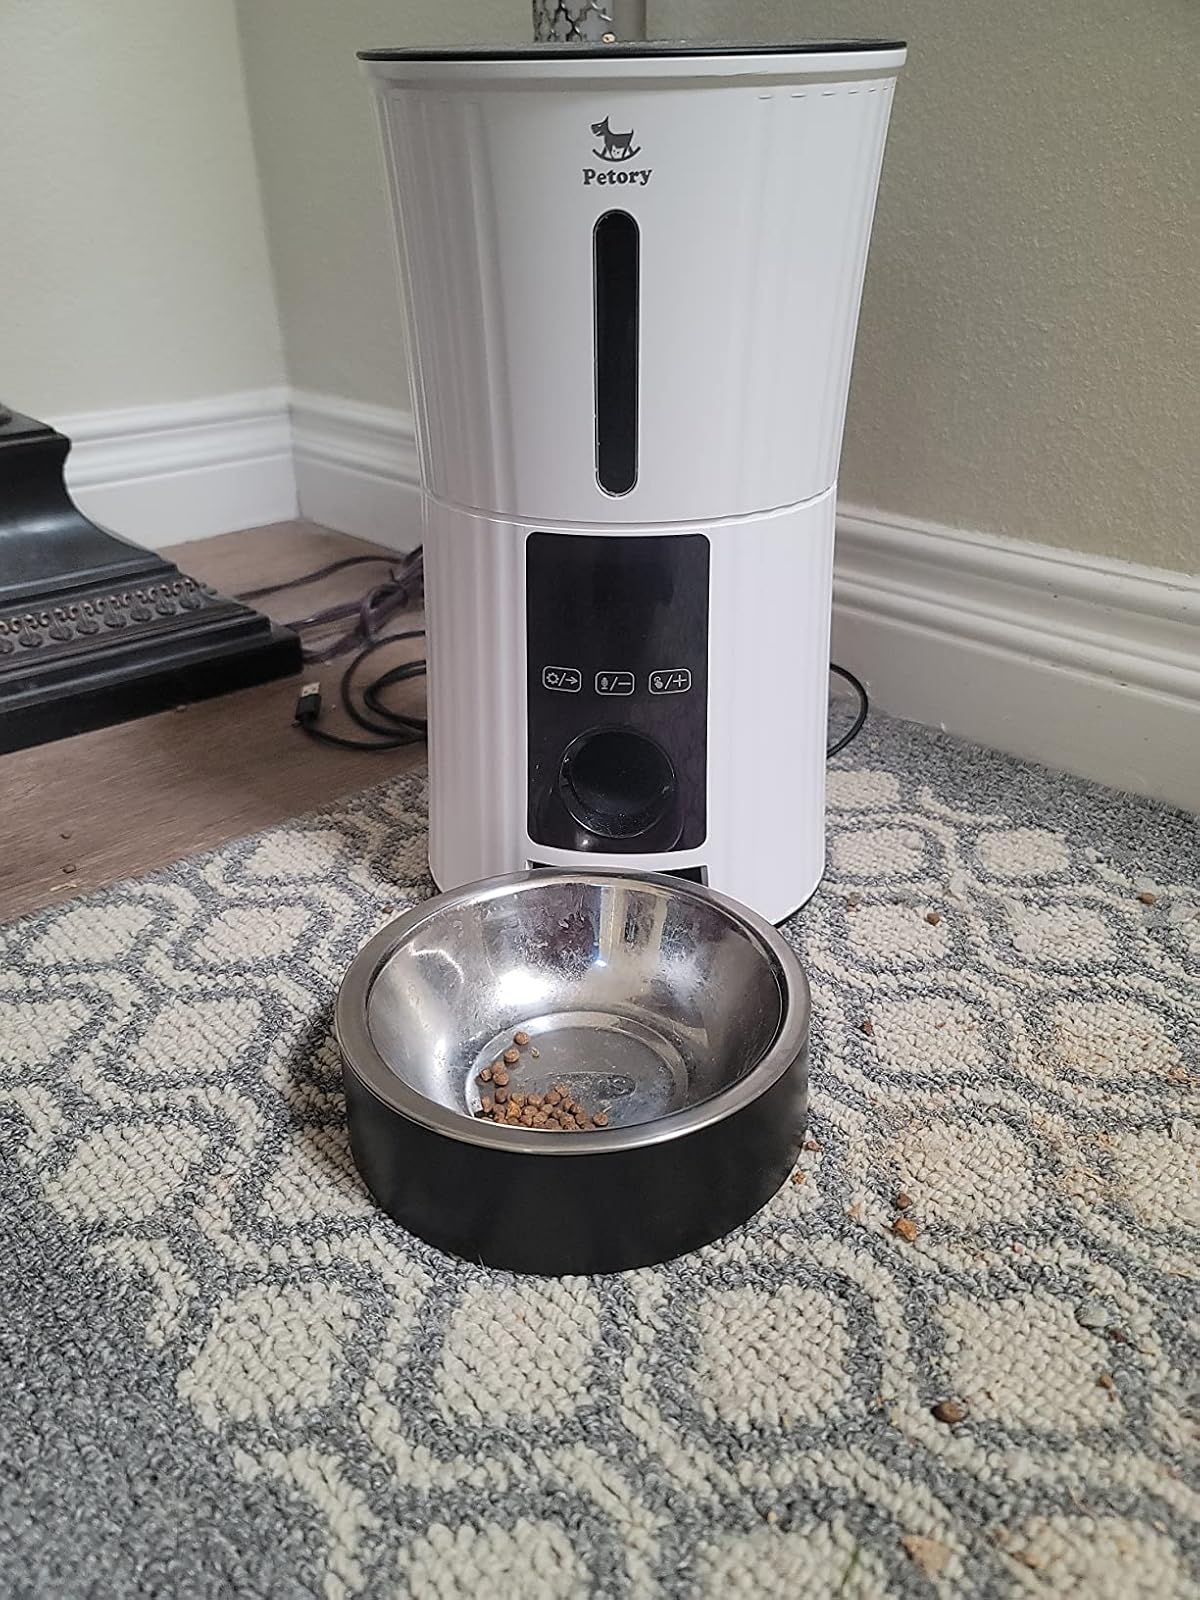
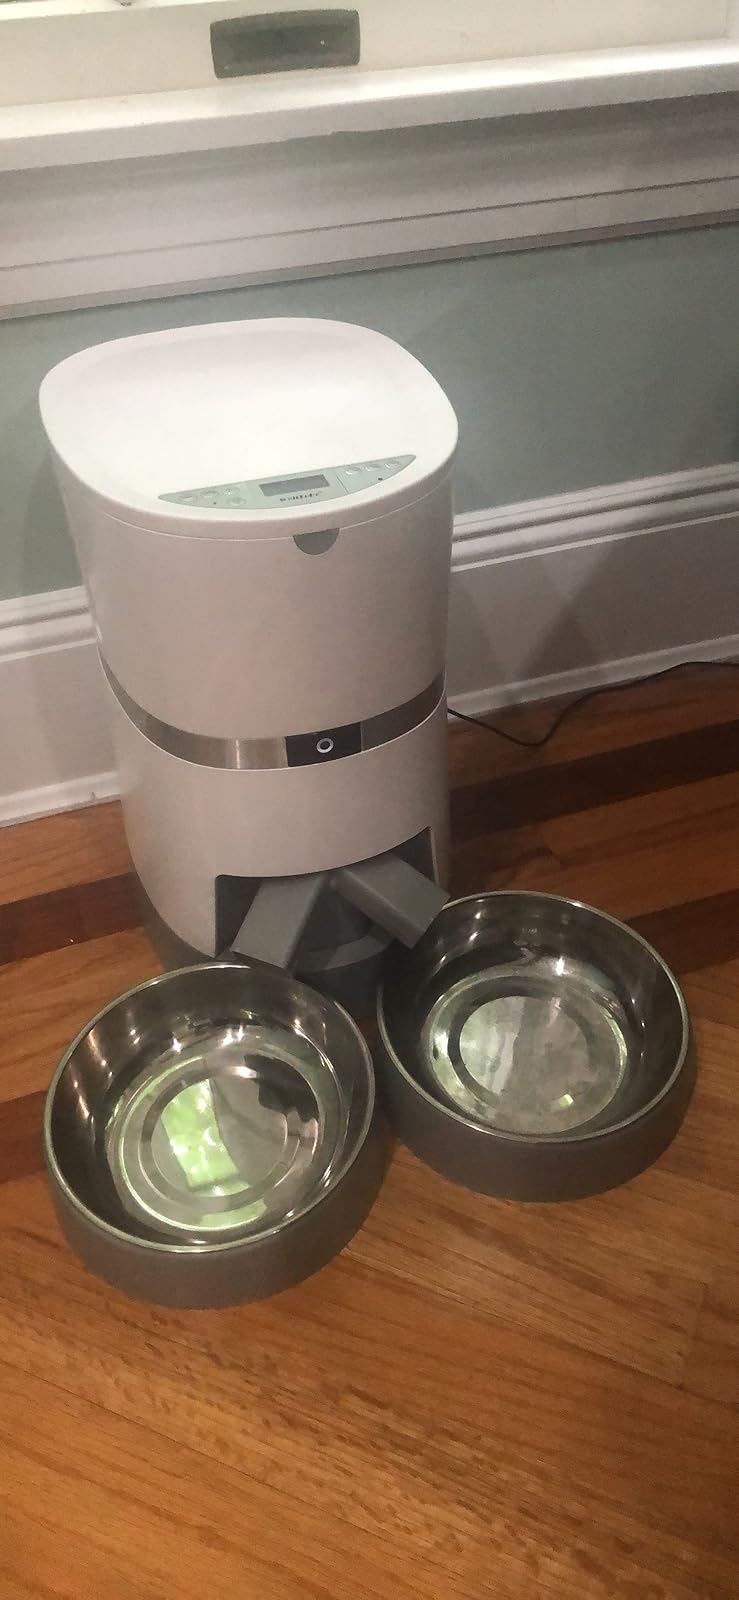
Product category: items_feeder
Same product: no